Dan Hall (politician)

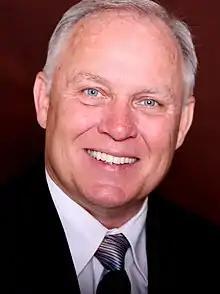

Dan D. Hall (born April 16, 1952) is a Minnesota politician and former member of the Minnesota Senate. A member of the Republican Party of Minnesota, he represented District 56, which includes portions of the cities of Burnsville, Savage and Lakeville in Dakota and Scott counties in the southern Twin Cities metropolitan area.